Hensley Historic District, San Jose

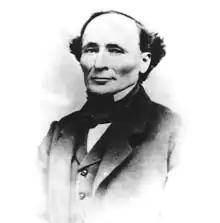

The Hensley Historic District is named after Helen Mary (née Crosby; 1831–1917) and Samuel J. Hensley (c. 1816–1866), they were active during the early formation of the state and in the Bear Flag Revolt. The Hensley name is also used for the street in San Jose, and the downtown "Hensley Block" at Market and Santa Clara Streets.